Gary Pinkel

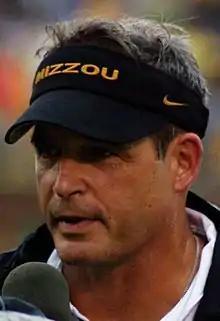

Gary Robin Pinkel (born April 27, 1952) is an American former college football coach. He served as the head football coach at the University of Toledo from 1991 to 2000 and the University of Missouri from 2001 to 2015, compiling career record of 191–110–3. Pinkel has the most wins of any head coach in the history of the Toledo Rockets football program and led the 1995 team to a Mid-American Conference championship. He also holds the record for most wins by a head coach of the Missouri Tigers football program.